Golconda diamonds

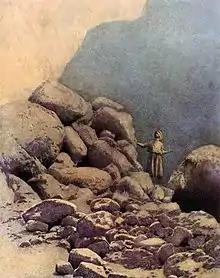
Sindbad the Sailor and the Valley of the Diamonds, illustrated by Maxfield Parrish (1870–1966)

Mediaeval records from Europe and the Middle East show India's importance as a source of high-quality diamonds. According to jewellery historian Jack Ogden, these records include those of Pliny the Elder, Marco Polo, Muhammed al-Idrisi, Ahmad al-Tifashi, and others from before the 12th century. The records state India produced diamonds with "which the gems were engraved". Ancient texts of Buddhists, Hindus, and Jains such as the "Arthashastra" (2nd century BCE – 4th century CE), the "Ratna Pariksha", and the "Puranas" refer to cities and regions of India that produced diamonds. Roman historian Pliny the Elder (23–79 CE) in his encyclopedia described the demand and fondness of Roman imperial women for the diamonds of South India. The tales of Sinbad the Sailor's voyages, which were written during the reign of the Abbasid Caliph Harun al-Rashid (786–809 CE), describe the Valley of the Diamonds that is part of the folk tales collection "One Thousand and One Nights" ("Arabian Nights", "Alf Laila Wa Laila", or "Alif Laila"). These regional descriptions have the same features of Deccan in general and the Golconda region in particular. These names are difficult to link to modern geographic names.